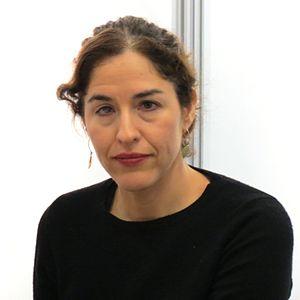
Guadalupe Nettel écrivain née à Mexico en 1973. Elle a obtenu de nombreux prix littéraires dont le prix Herralde et le prix Anna-Seghers. Ses livres sont traduits en plusieurs langues.